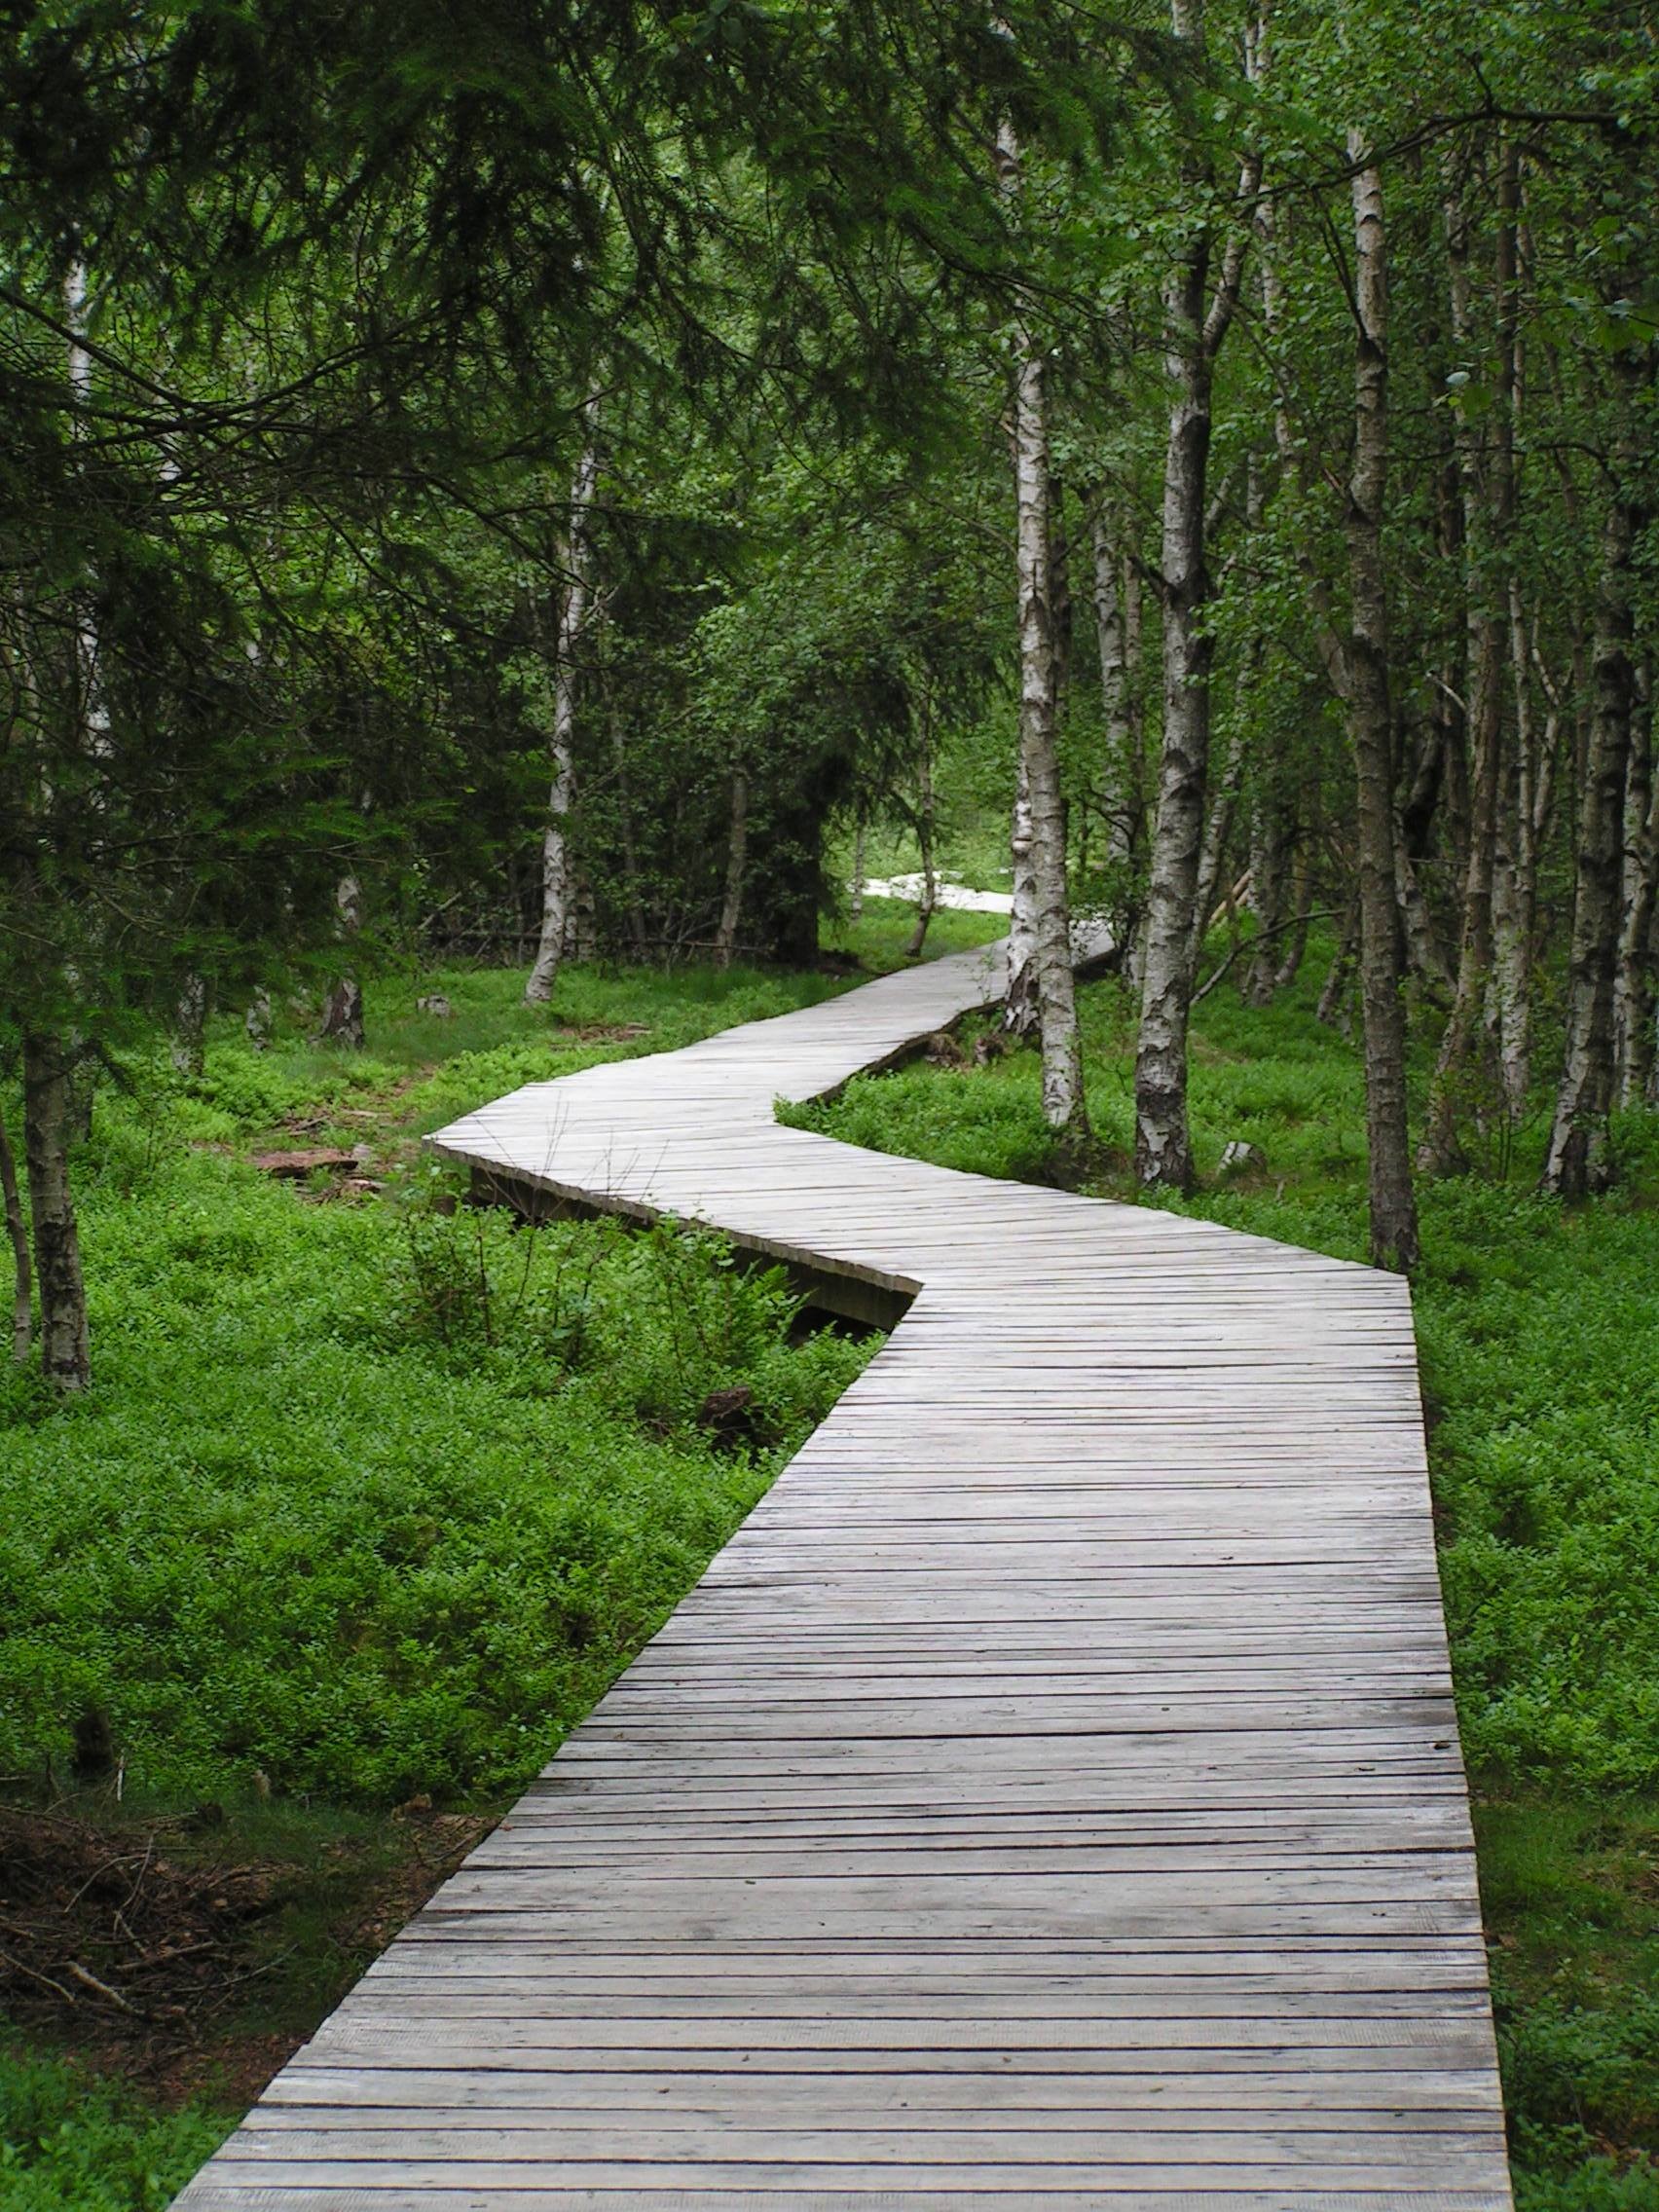
tree, nature, forest, grass, marsh, boardwalk, wood, trail, lawn, walkway, web, green, curve, park, trees, moor, curves, woodland, habitat, away, wooden bridge, nature reserve, wooden track, zig zag, bog trail, natural environment